George Alan Vasey

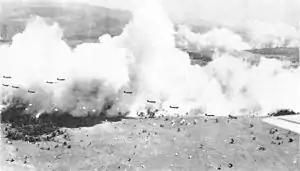
Nadzab, New Guinea, 5 September 1943. Paratroops of the US 503rd Parachute Infantry seize the airstrip at Nadzab, allowing the 7th Division to fly in. General Vasey was in the plane from which the photograph was taken.

By July 1943, the 7th Division was on its way back to Port Moresby. Vasey flew up to work out arrangements with Herring and the air commander in New Guinea, Major General Ennis Whitehead of the US Fifth Air Force. Probably inspired by his experience on Crete, Vasey proposed using paratroops, and pressed his superiors for an entire regiment instead of the battalion he was originally allotted. The new campaign opened in spectacular fashion on 5 September 1943 with a parachute drop of the US 503rd Parachute Infantry Regiment in broad daylight to seize the airstrip at Nadzab in the Markham Valley. They were soon reinforced by Australian and Papuan troops that had advanced overland from Wau, and then by the 7th Division's 25th Infantry Brigade, which flew in by air.